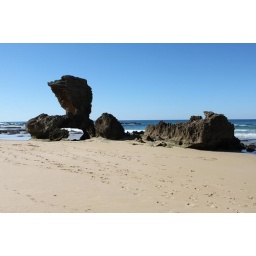
Carriage Rock is a local landmark on the beach near the Boesman river mouth.